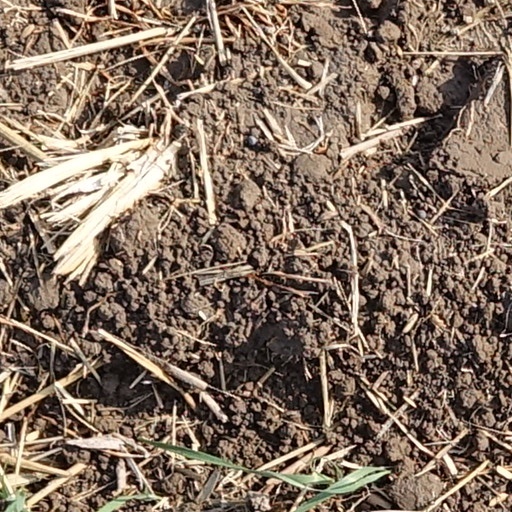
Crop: wheat